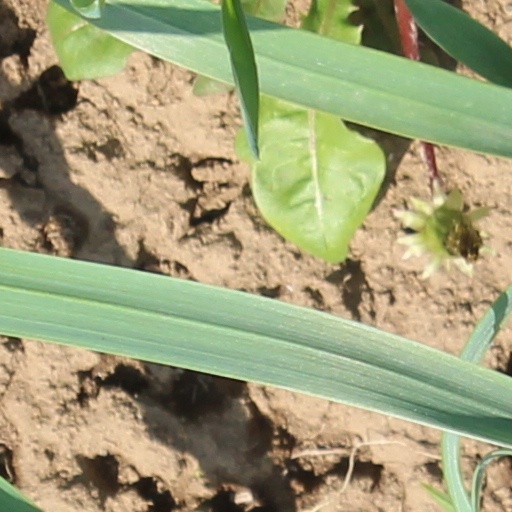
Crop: wheat